James Joyce

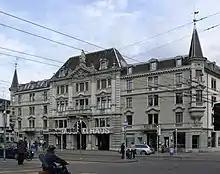
The Pfauen complex, a large stone building. Theatre is in the centre. Cafe used to be right of theatre

Joyce returned to Trieste in March 1907, but was unable to find full-time work. He went back to being an English instructor, working part-time for Berlitz and giving private lessons. The author Ettore Schmitz, better known by pen name Italo Svevo, was one of his students. Svevo was a Catholic of Jewish origin who became one of the models for Leopold Bloom. Joyce learned much of what he knew about Judaism from him. The two became lasting friends and mutual critics. Svevo supported Joyce's identity as an author, helping him work through his writer's block with "A Portrait of the Artist as a Young Man". Roberto Prezioso, editor of the Italian newspaper "Piccolo della Sera", was another of Joyce's students. He helped Joyce financially by commissioning him to write for the newspaper. Joyce quickly produced three articles aimed toward the Italian irredentists in Trieste. He indirectly paralleled their desire for independence from Austria-Hungary with the struggle against British rule in Ireland. Joyce earned additional money by giving a series of lectures at